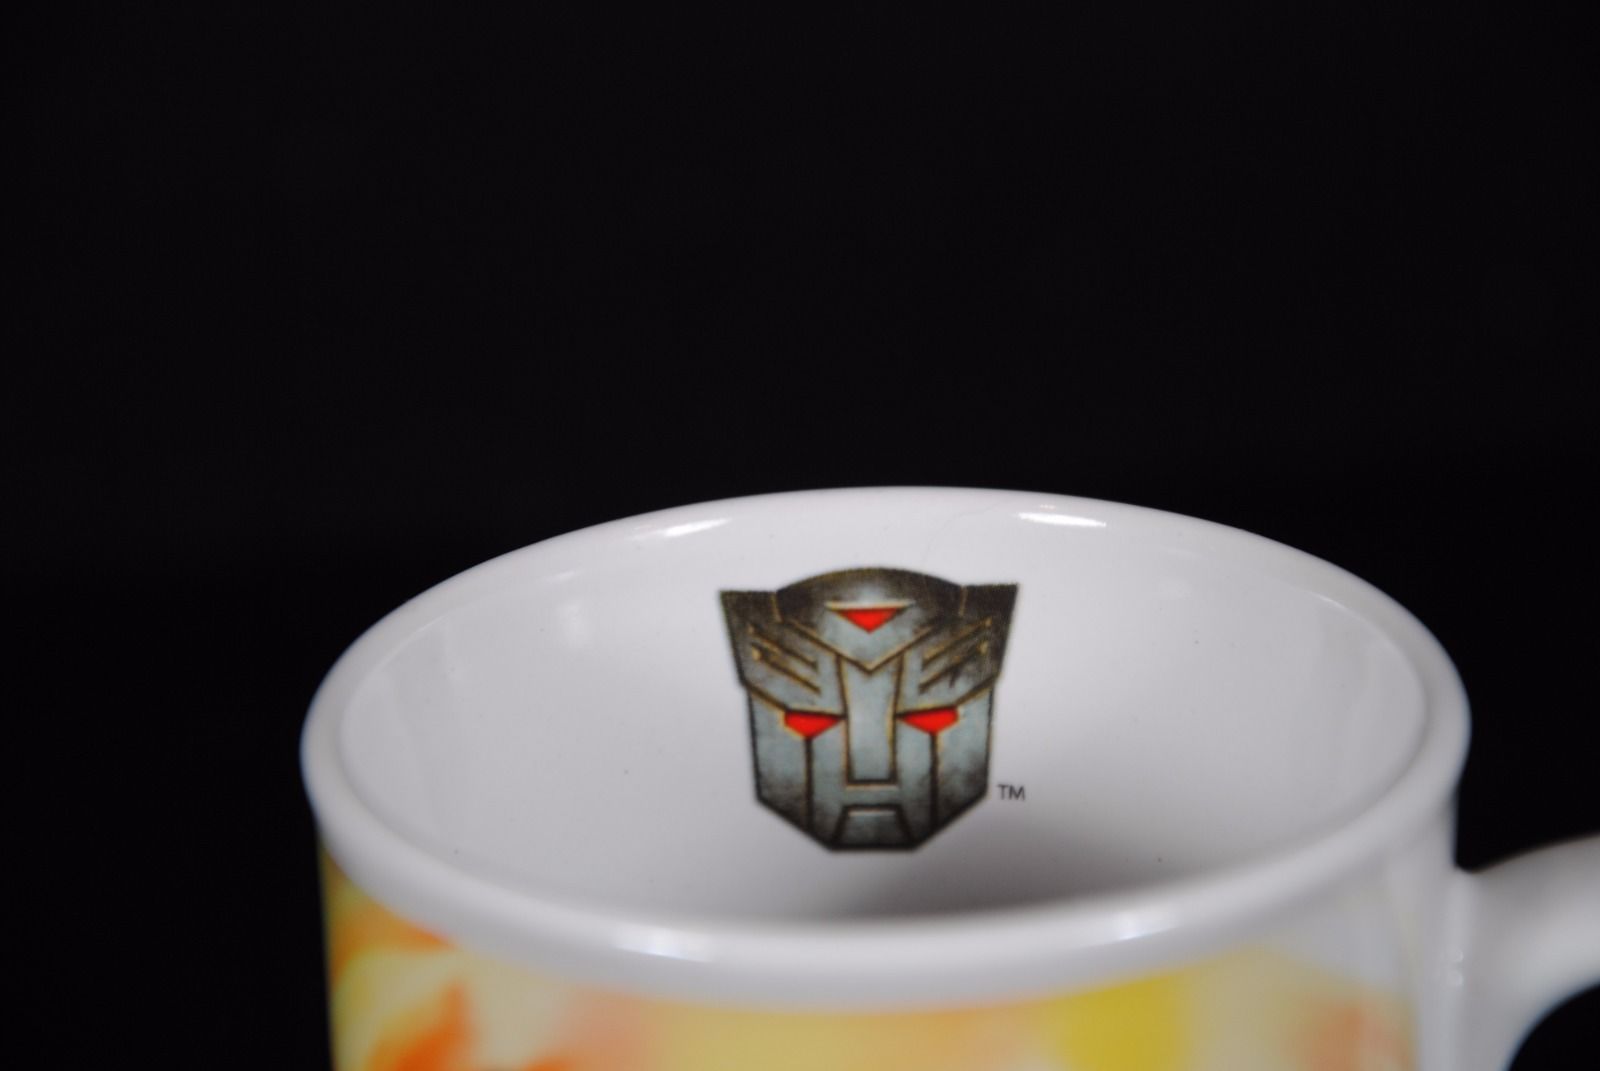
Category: mug